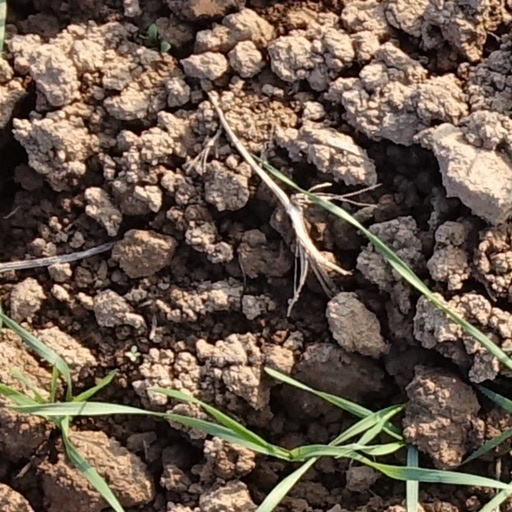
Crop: wheat